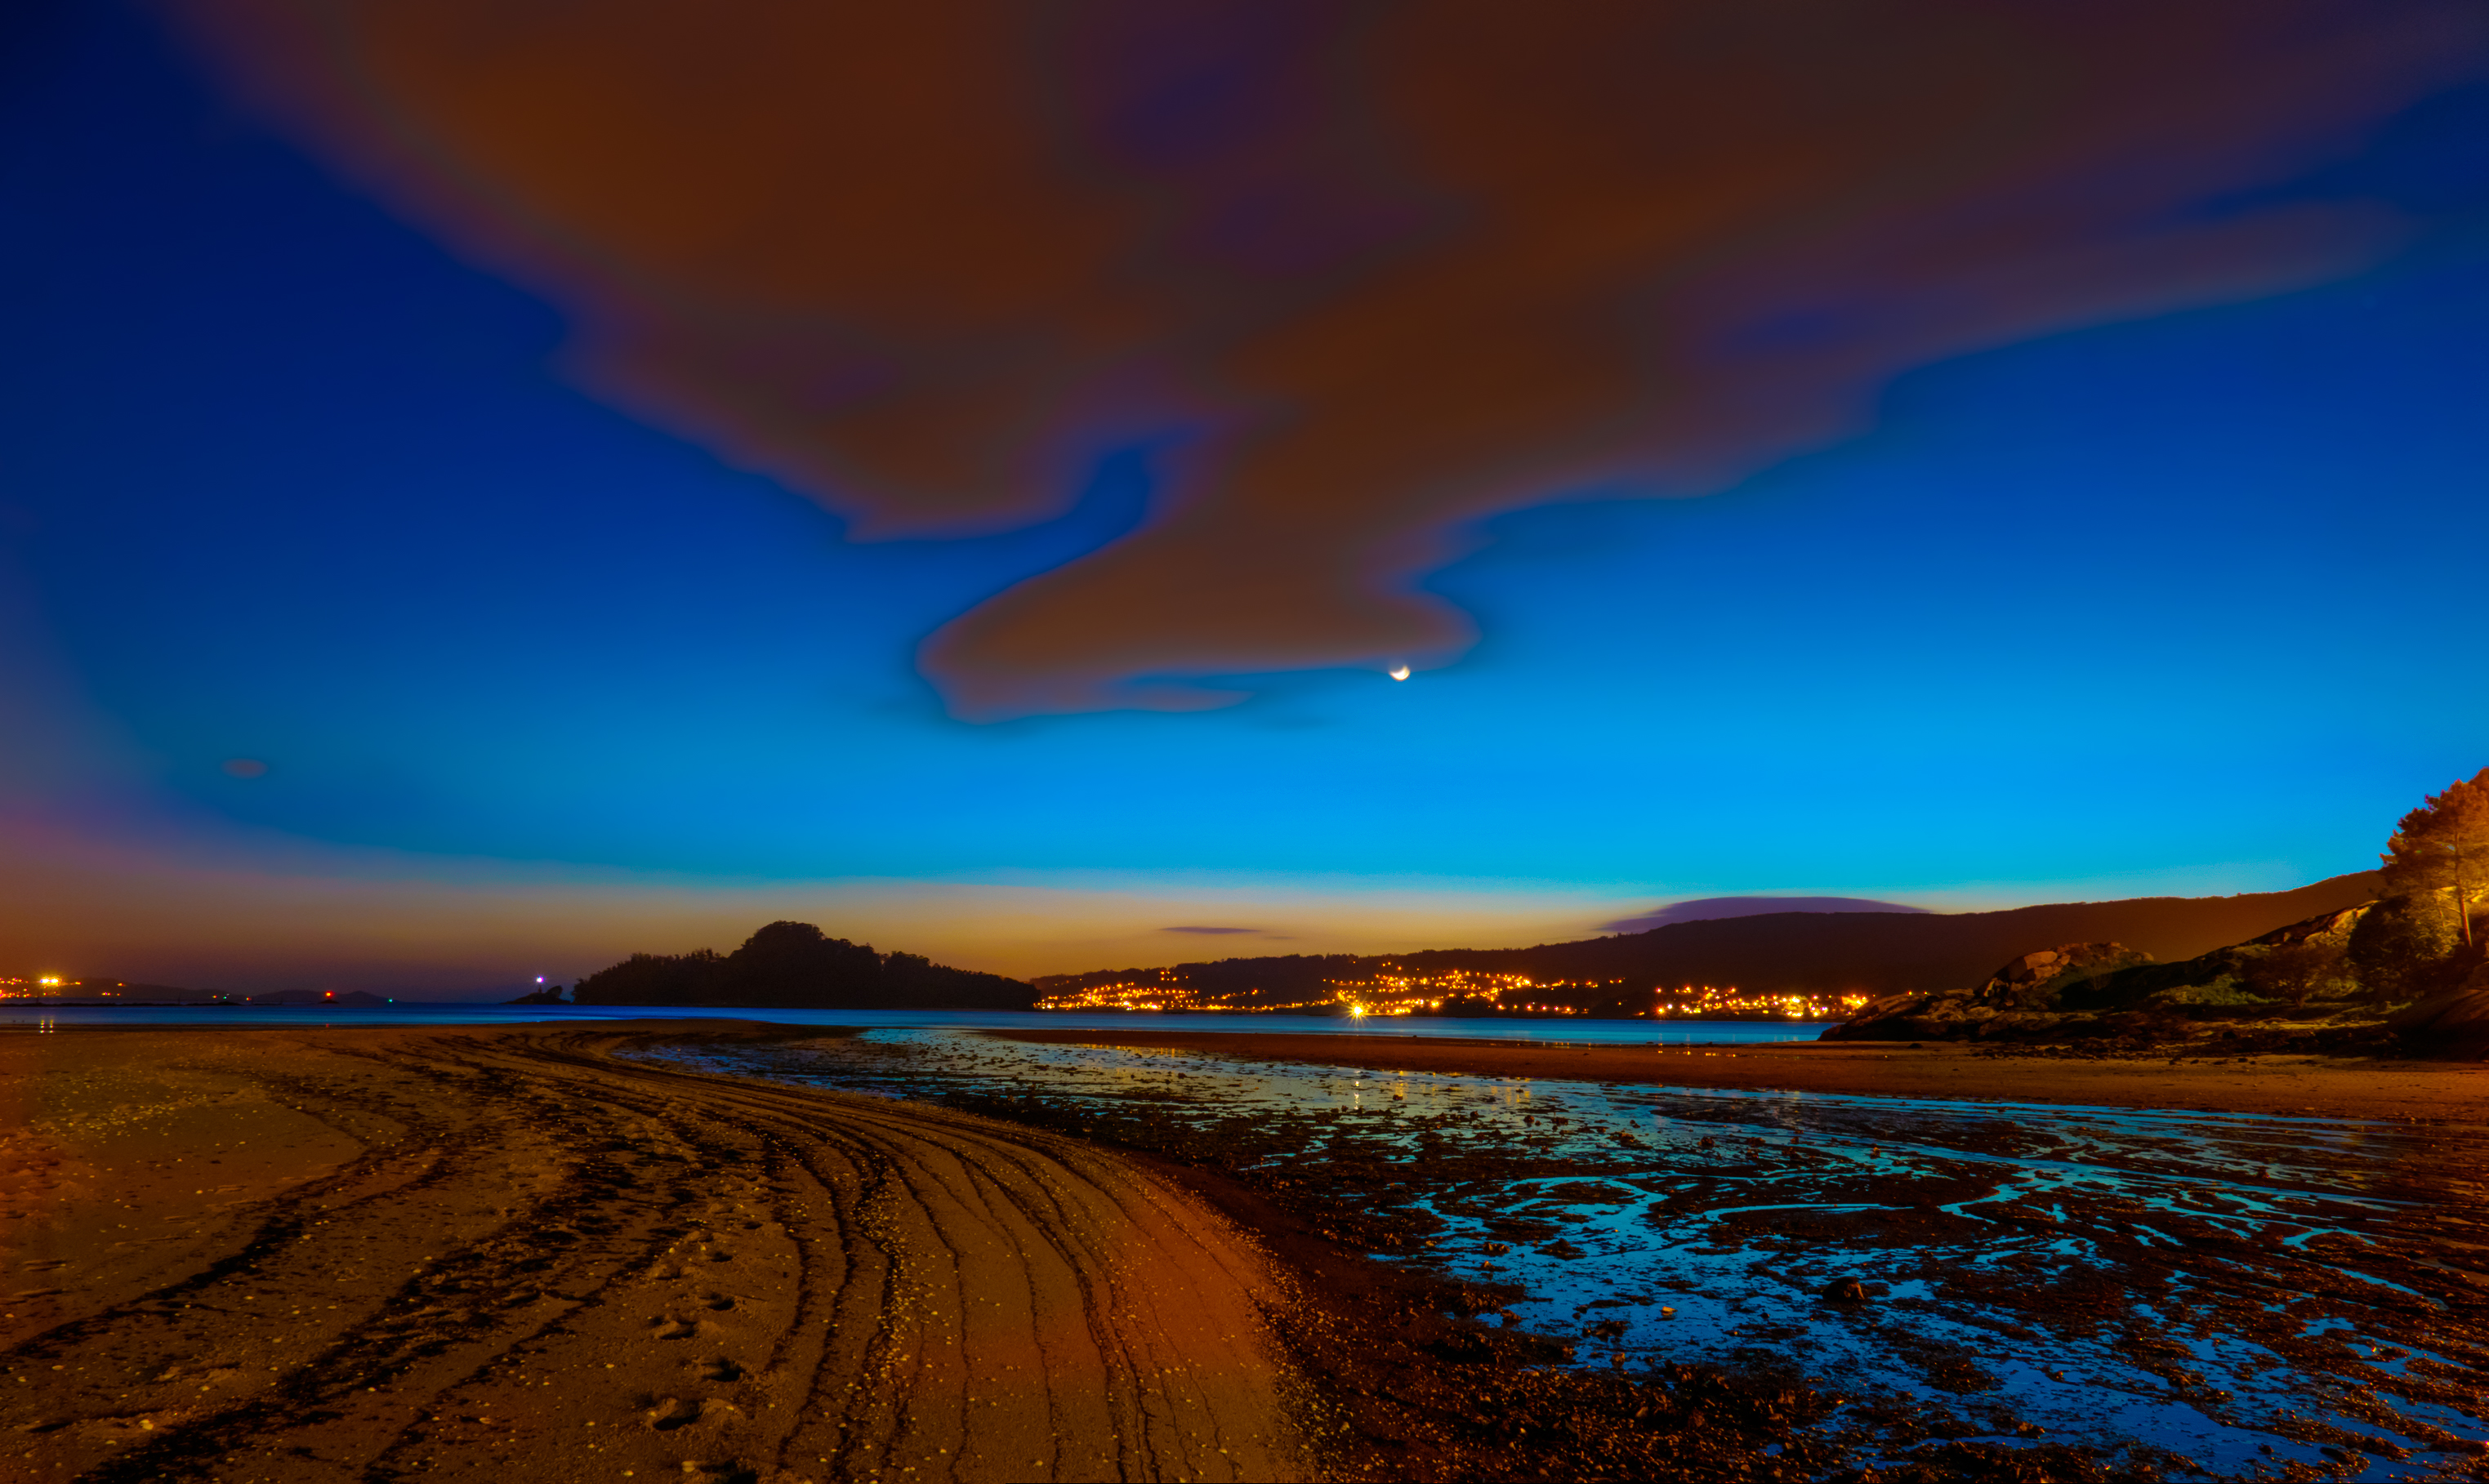
beach, landscape, sea, coast, ocean, horizon, light, cloud, sky, sun, sunrise, sunset, night, sunlight, morning, wave, dawn, atmosphere, dusk, evening, reflection, spain, puestadesol, galicia, pontevedra, paisajes, lumixfz1000, fz1000, espana, ggl1, xovesphoto, lourido, panasoniclumixfz1000, afterglow, meteorological phenomenon